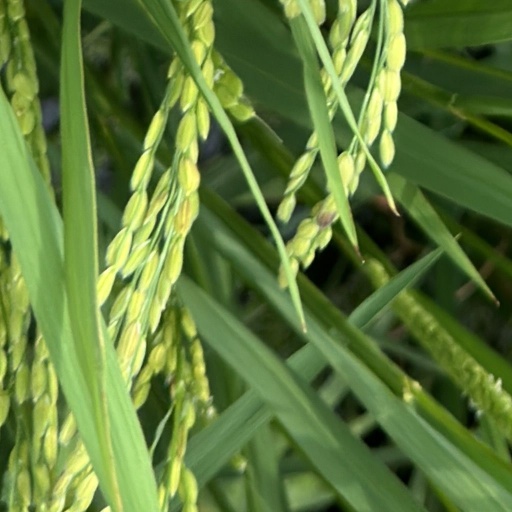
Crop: rice